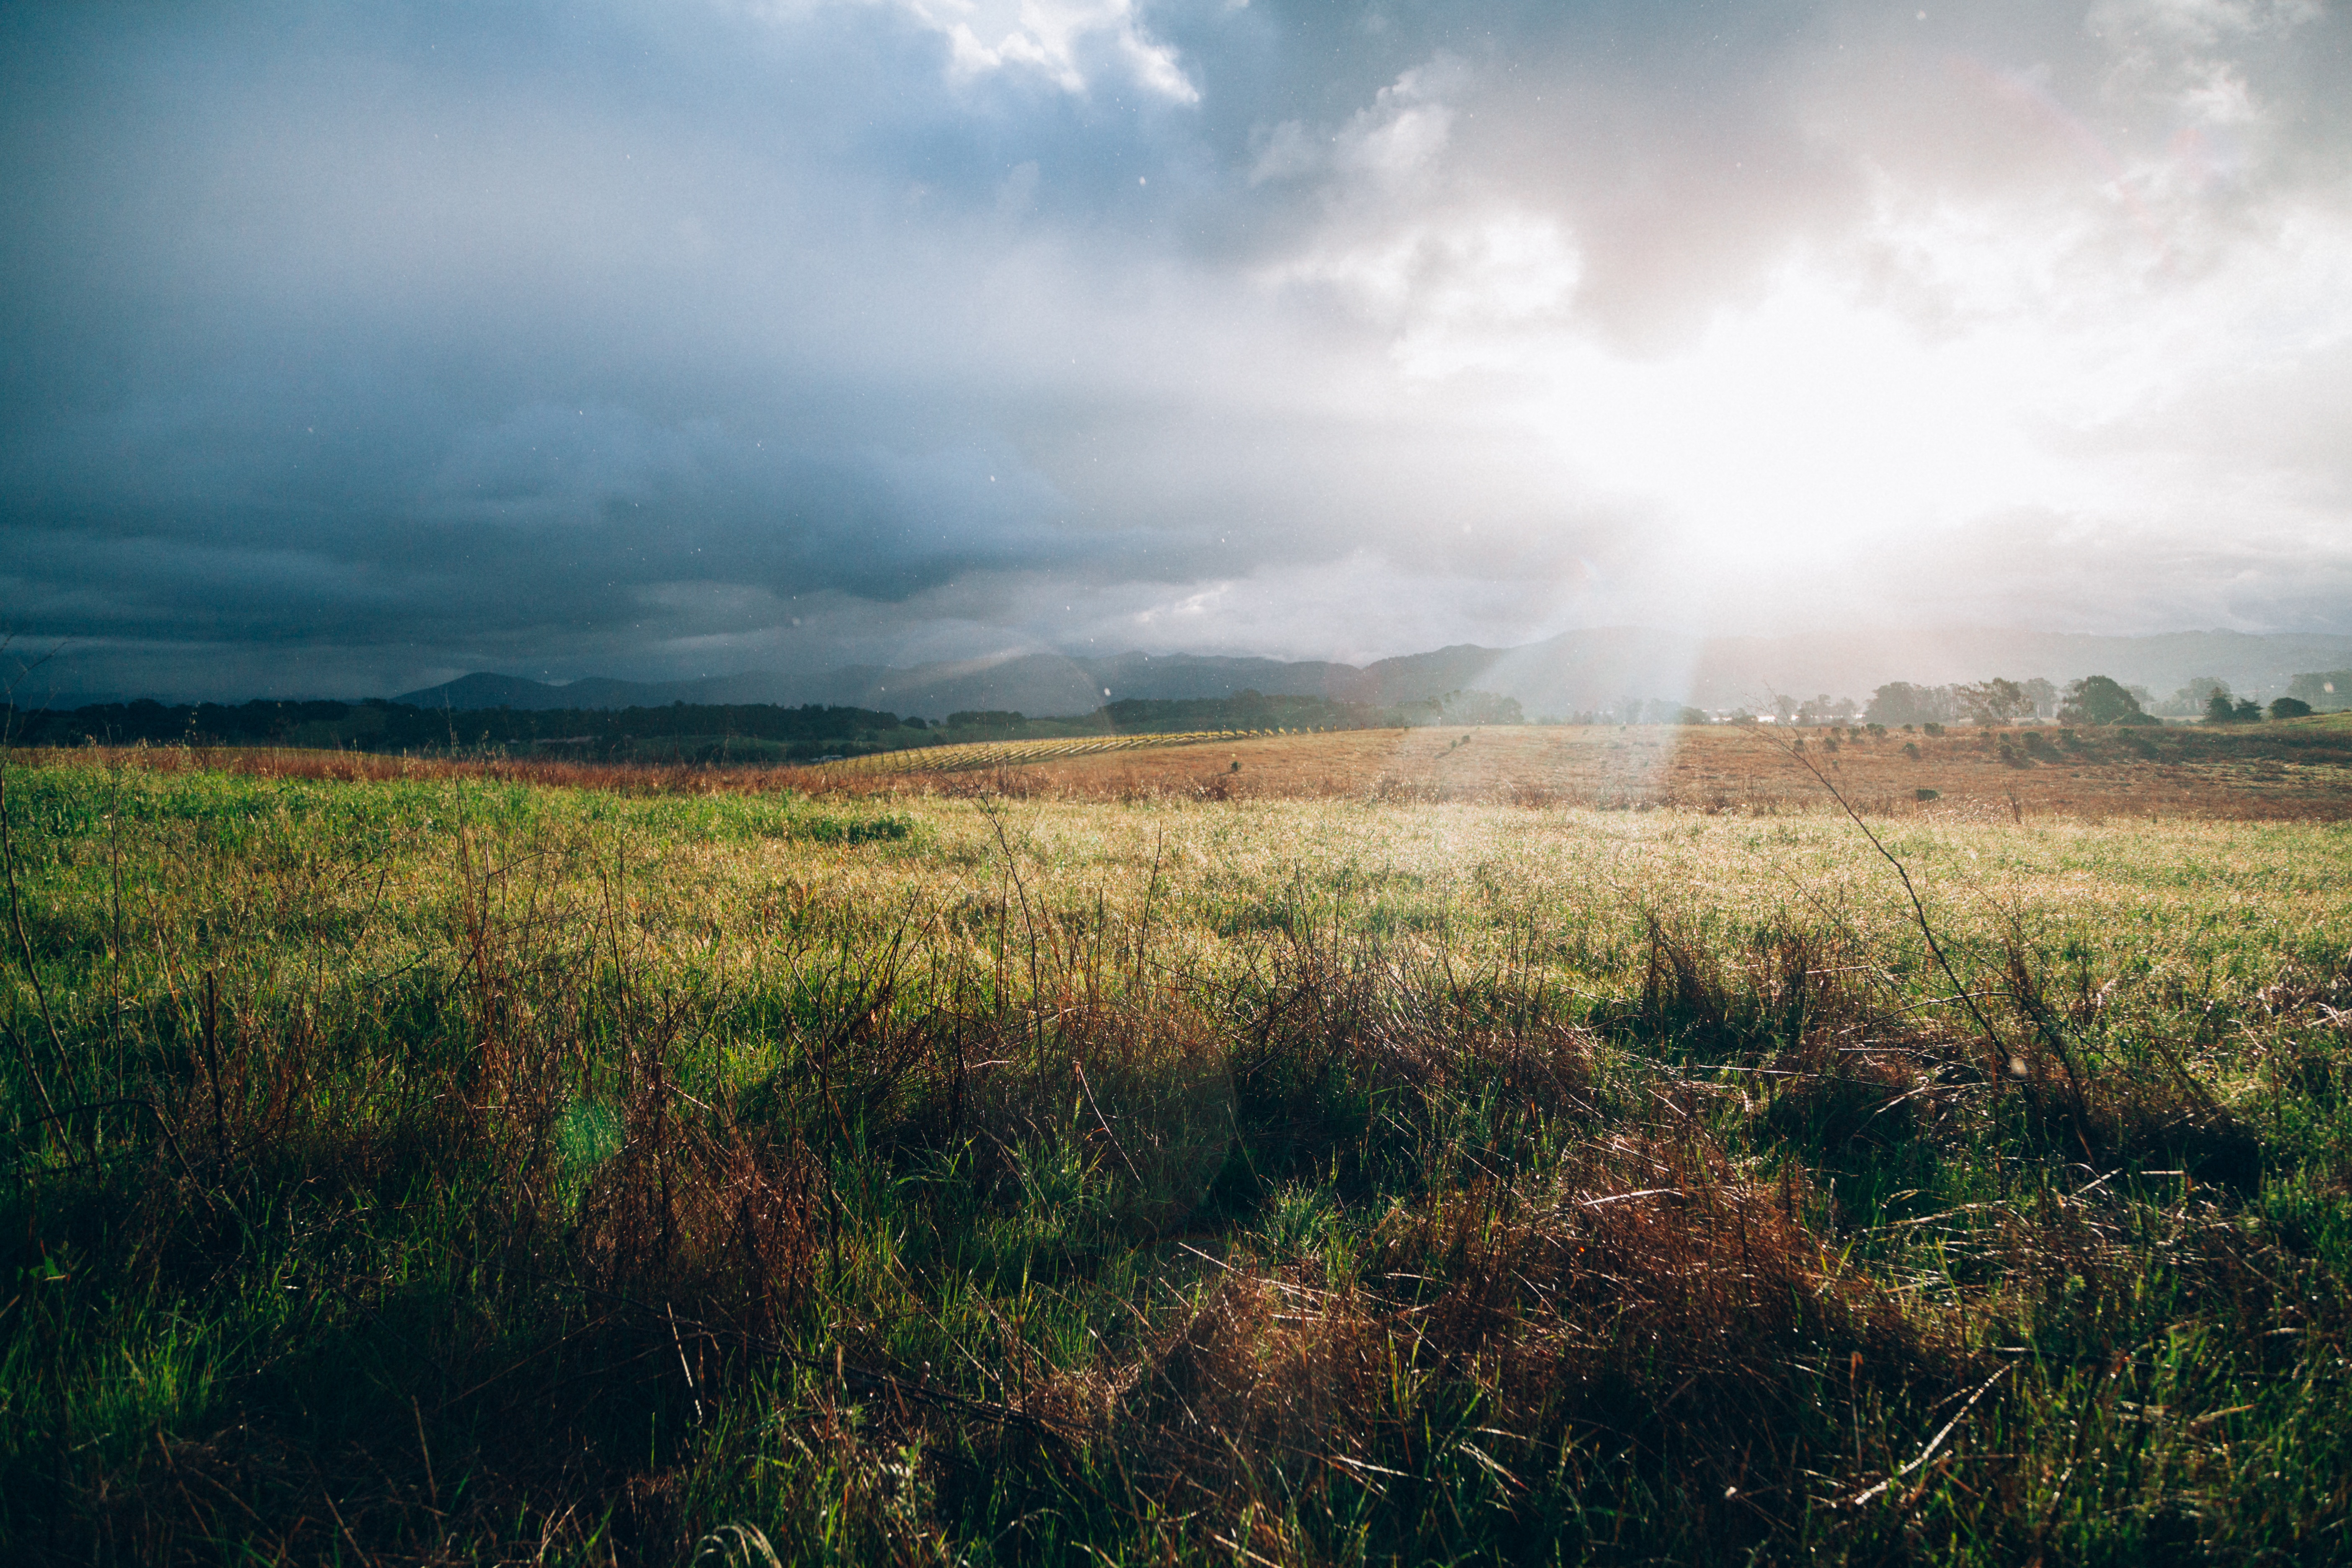
landscape, tree, nature, forest, grass, horizon, marsh, wilderness, mountain, cloud, sky, mist, field, meadow, prairie, sunlight, morning, hill, weather, soil, agriculture, plain, grassland, wetland, plateau, habitat, ecosystem, steppe, rural area, natural environment, geographical feature, atmospheric phenomenon, grass family